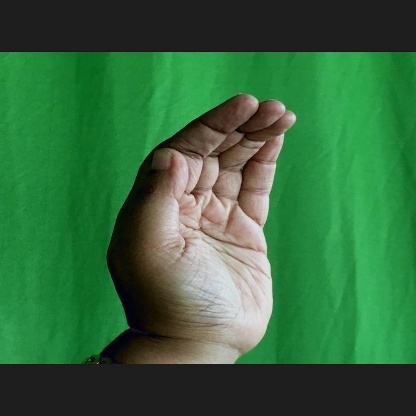
Mudra: Sarpasirsha